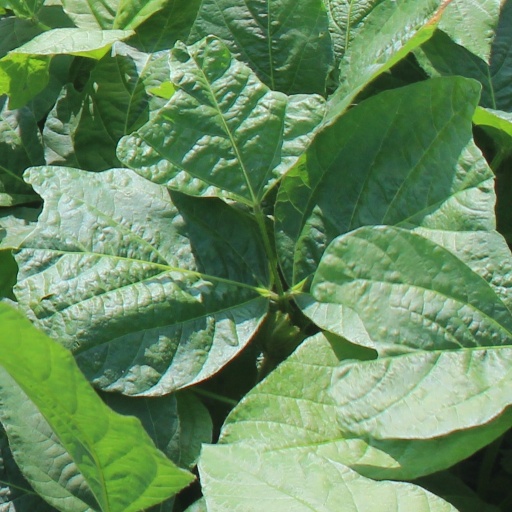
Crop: soybean